Mayfield Heights, Ohio

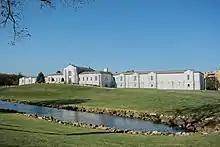
Mausoleum at Knollwood Cemetery

Mayfield Heights was initially built up as a streetcar suburb of Cleveland. It was incorporated as a village in 1925 and as a city in 1951. The city derives its name from Mayfield Township, now defunct. One location in the city, the W.A. Thorp House, was listed on the National Register of Historic Places in 1978.